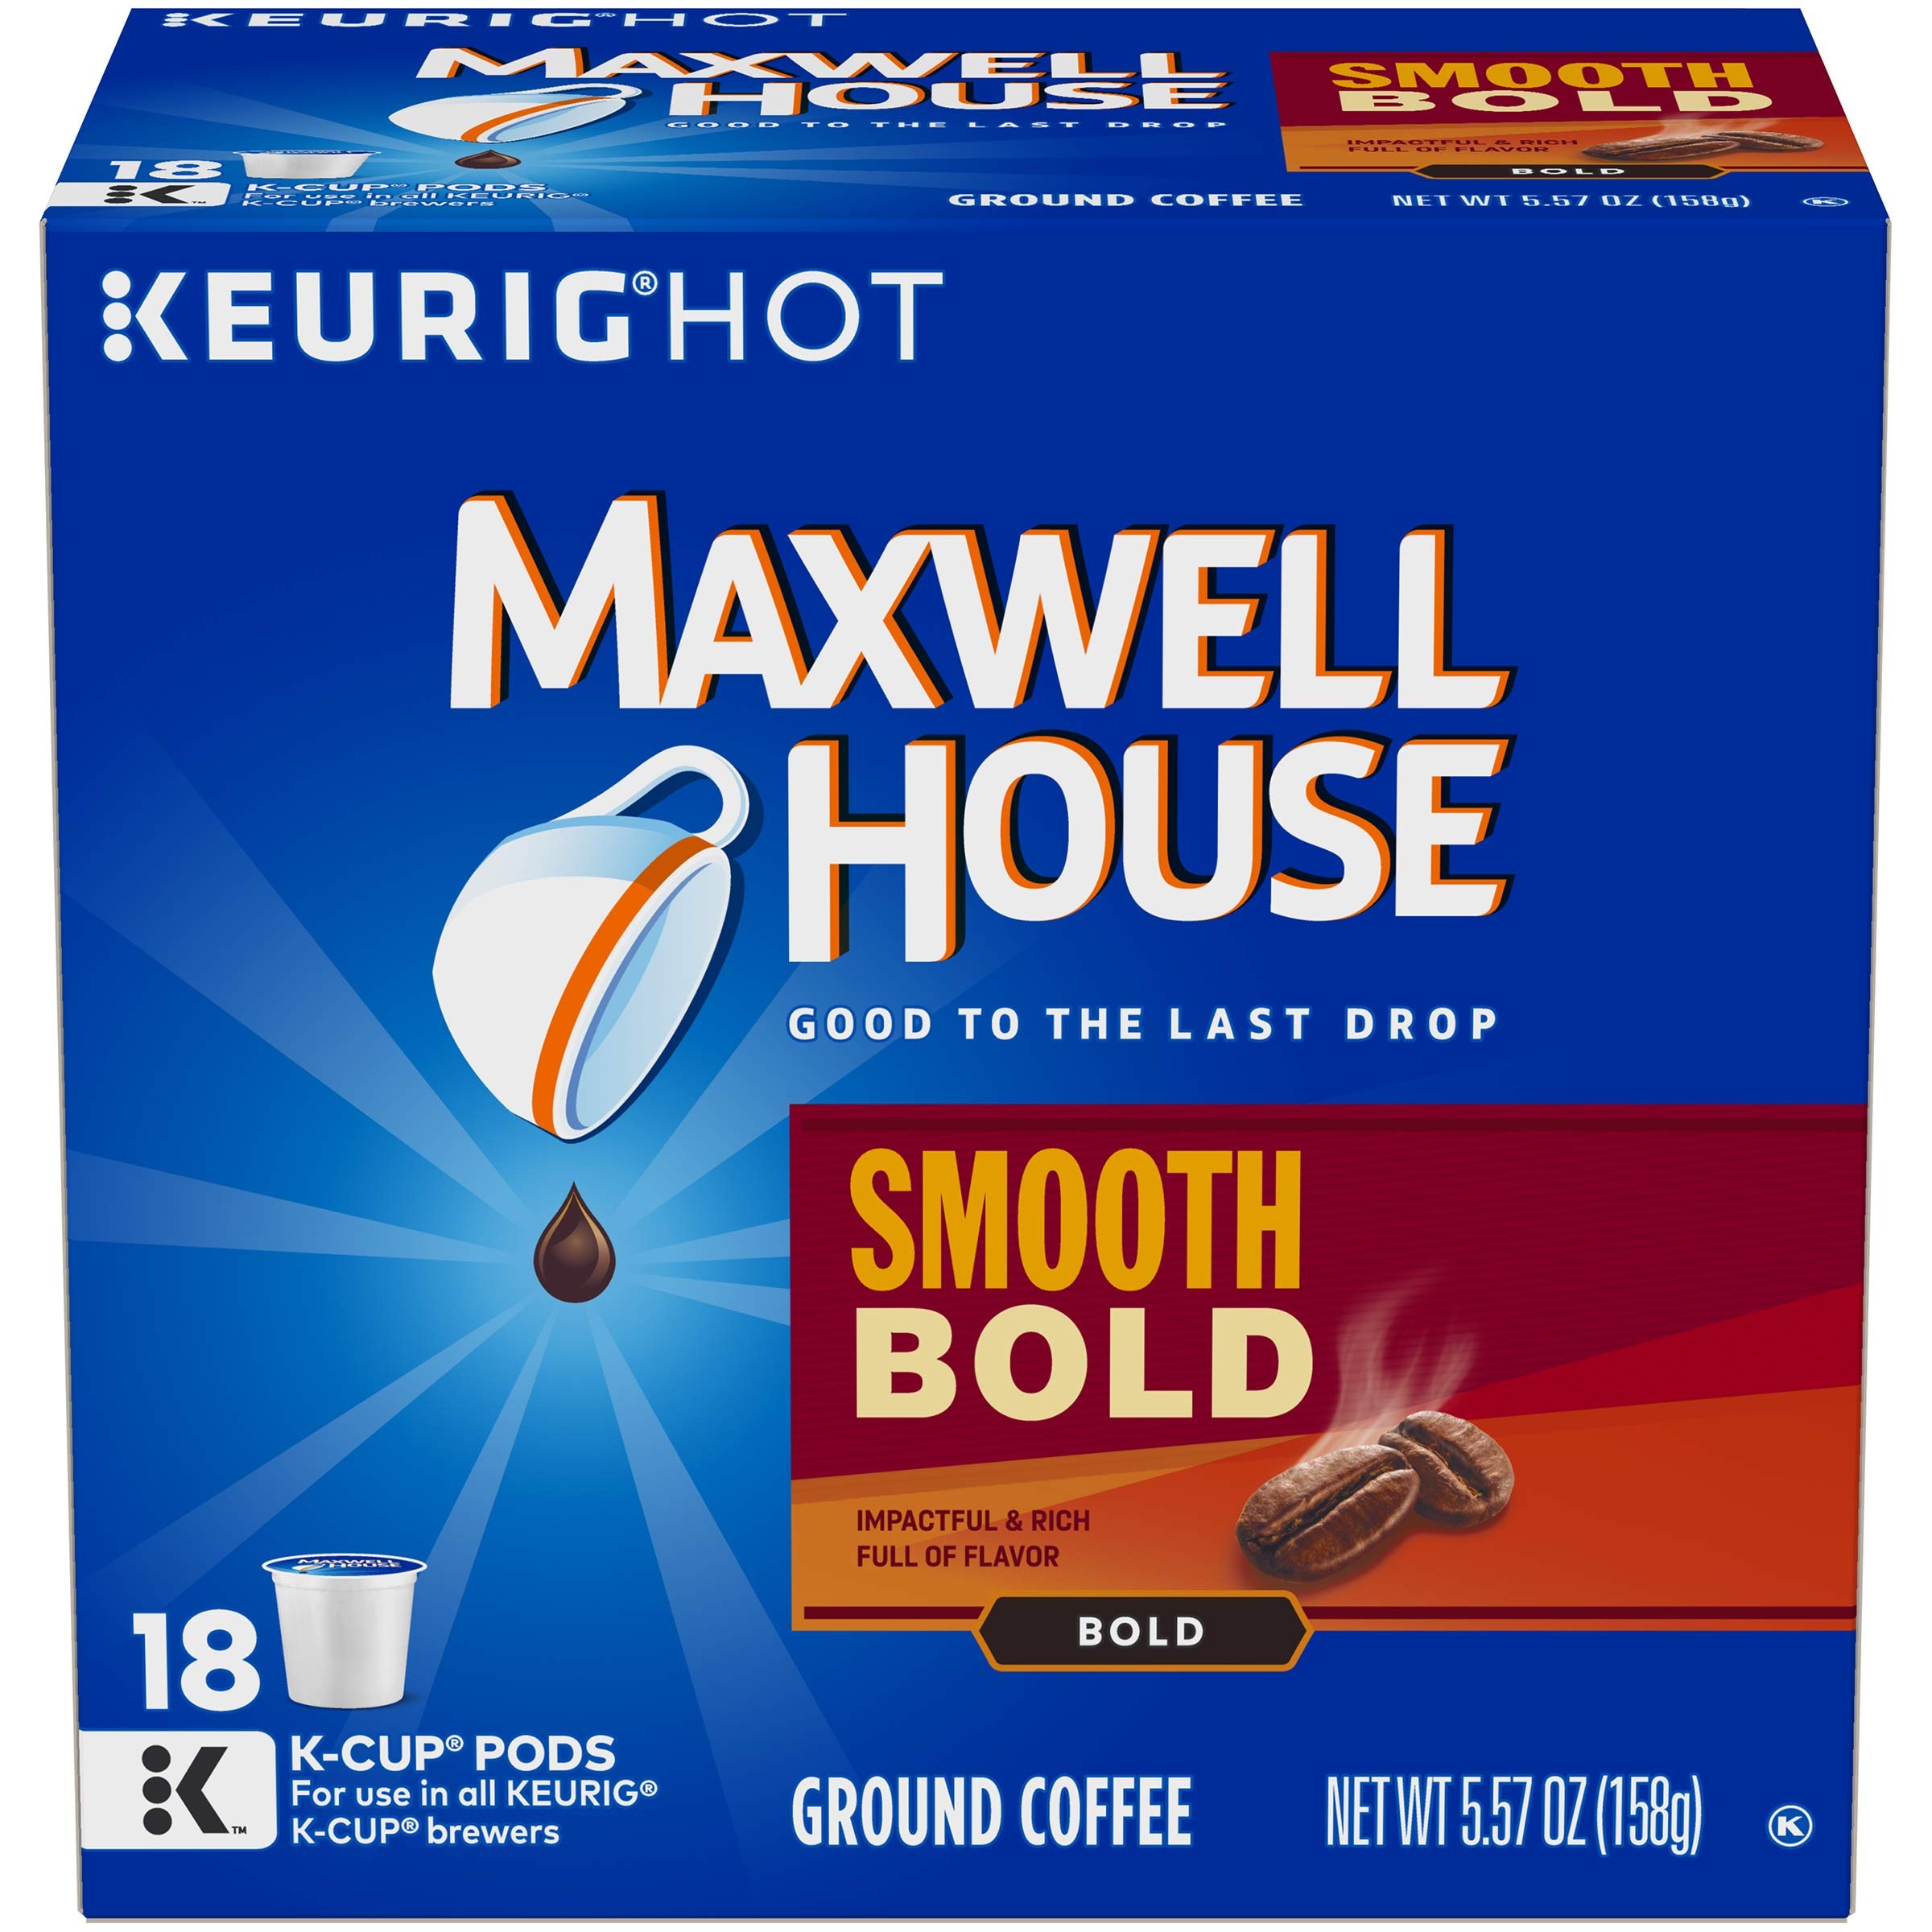
Item Name: MAXWELL HOUSE Smooth Bold, K-CUP Pods Coffee, 18 Count
Bullet Point 1: Maxwell House K-CUP Coffee Pods
Bullet Point 2: Good to the Last Drop
Bullet Point 3: Light & Bright, a good start to the day
Value: 18.0
Unit: ct

Price: 28.99